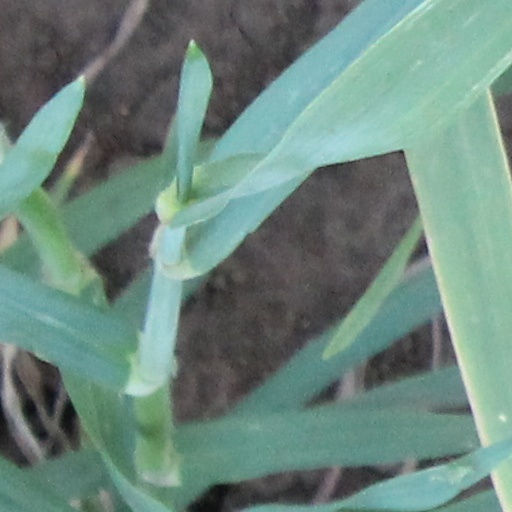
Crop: wheat